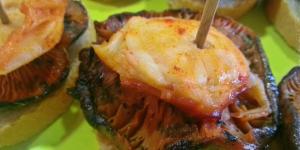
deliciosos pintxos de setas